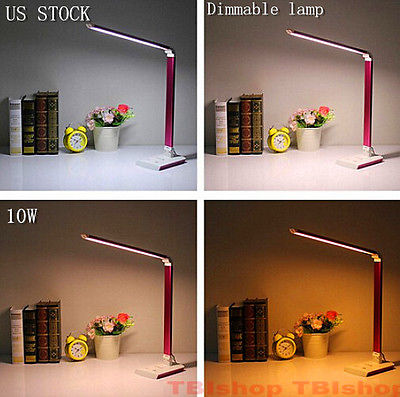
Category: lamp